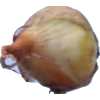
Label: onion